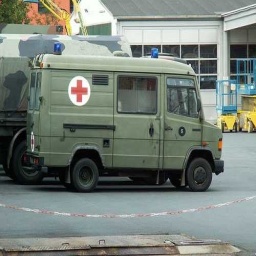
Label: ambulance